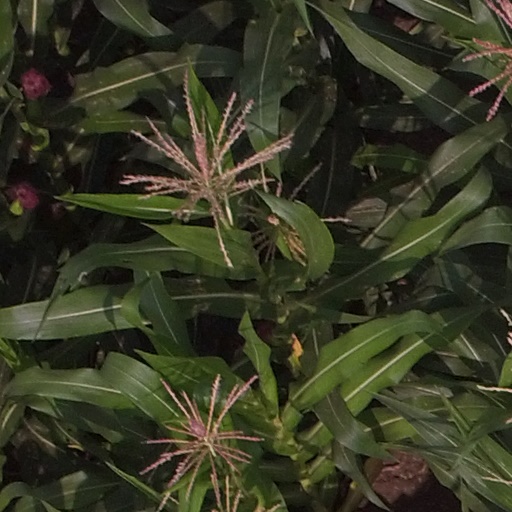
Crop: maize; corn